Women in the Vietnam War

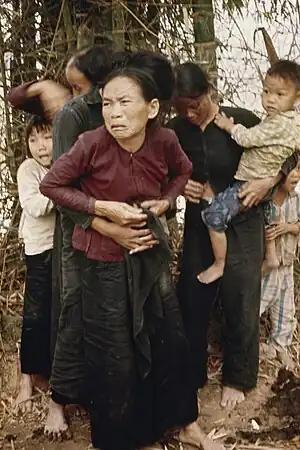
Unidentified Vietnamese women and children before being killed in the My Lai Massacre, 1968

Both South and North Vietnamese women served as active combatants during the war, particularly in the National Liberation Front due to promises of female equality and a greater social role within society. Ho Chi Minh urged Vietnamese women to prioritize three duties during the Vietnam War: "continue production when men went into the army so that the people would be fed, to run family affairs and care for their children, and to fight the enemy when necessary." All-female units were present throughout the entirety of the war, ranging from front-line combat troops to anti-aircraft, scout and reconnaissance units. A 2012 paper in Signs noted the use of the slogan "when war comes, even the women must fight" and that "North Vietnamese women volunteered to go to the front during the war, took charge, and carried out tasks equal to those of men."